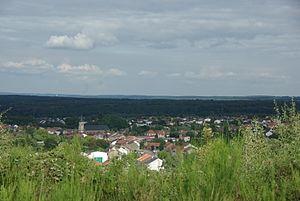
Vue d'une partie du village (Mairie et Église) de Porcelette
Porcelette est une commune française située dans le département de la Moselle, en région Lorraine, dans la grande région administrative Grand Est. Elle est localisée dans la région naturelle du Warndt et dans le bassin de vie de la Moselle-Est.